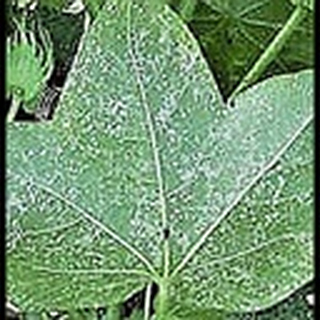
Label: cotton_powdery_mildew